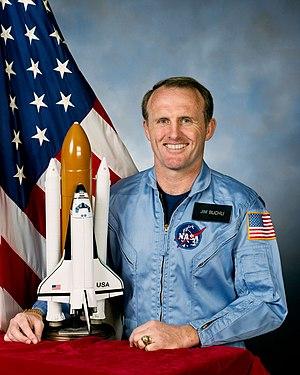
James Frederick Buchli dit "Jim" Buchli est un astronaute américain né le 20 juin 1945.